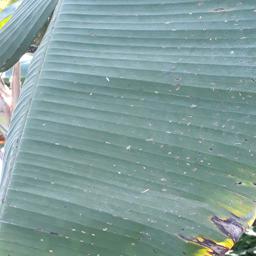
Label: BLACK SIGATOKA